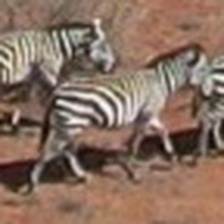
Pose orientation: right